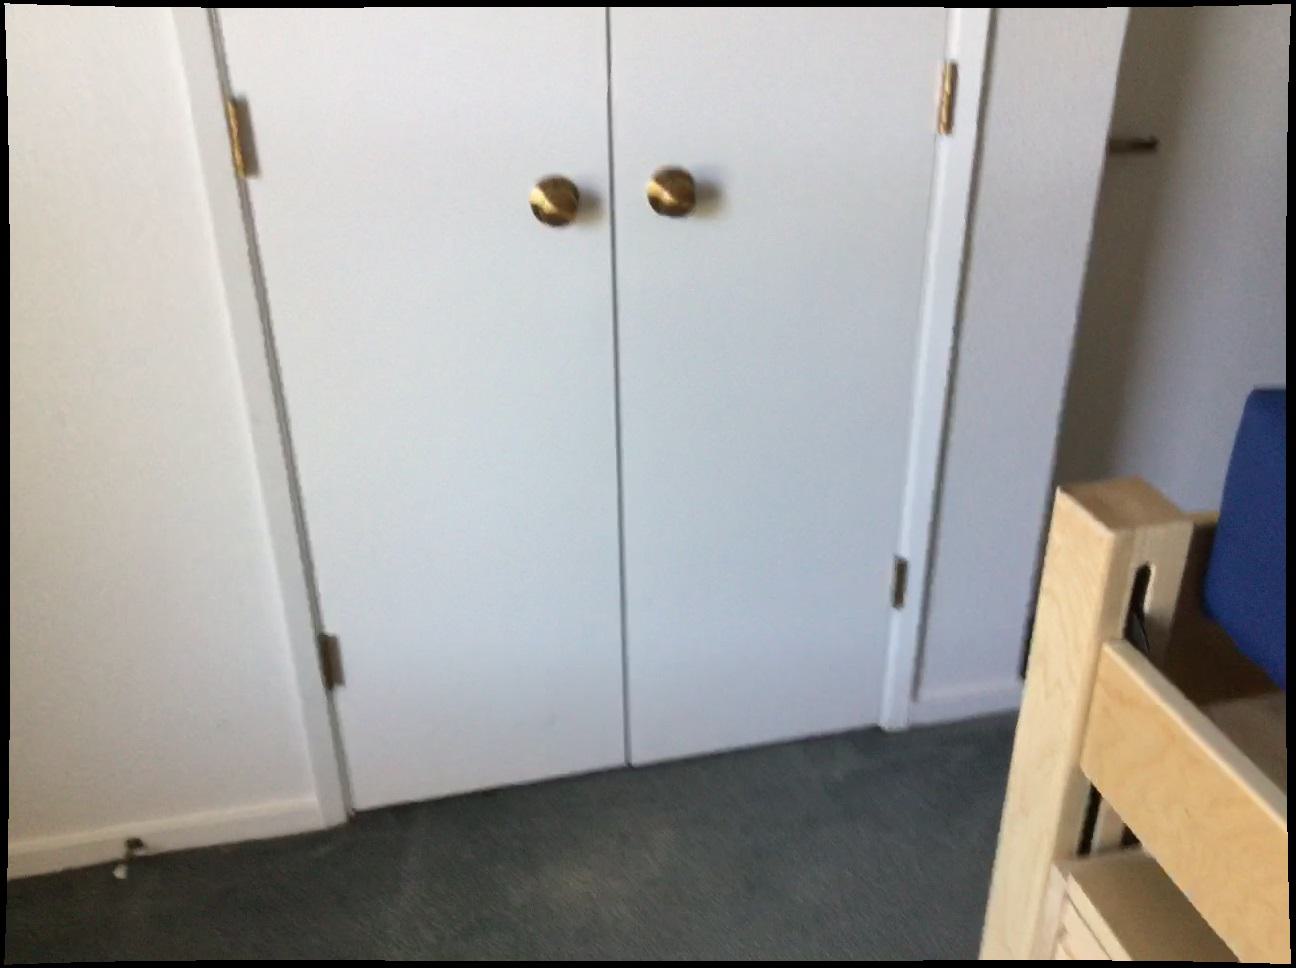
Question: In the image, there is the cabinet. Pinpoint several points within the vacant space situated in front of the cabinet from the object's perspective. Your final answer should be formatted as a list of tuples, i.e. [(x1, y1), ...], where each tuple contains the x and y coordinates of a point satisfying the conditions above. The coordinates should be between 0 and 1, indicating the normalized pixel locations of the points.
Answer: [(0.032, 0.978), (0.088, 0.962), (0.143, 0.946), (0.195, 0.931), (0.194, 0.985), (0.248, 0.916), (0.248, 0.968), (0.298, 0.902), (0.301, 0.952), (0.347, 0.887), (0.353, 0.937), (0.359, 0.992), (0.396, 0.873), (0.404, 0.921), (0.412, 0.974), (0.443, 0.860), (0.453, 0.907), (0.464, 0.959), (0.488, 0.846), (0.501, 0.893), (0.514, 0.942), (0.529, 0.998), (0.534, 0.834), (0.548, 0.878), (0.563, 0.928), (0.580, 0.981), (0.578, 0.821), (0.593, 0.865), (0.611, 0.912), (0.630, 0.965), (0.620, 0.809), (0.638, 0.851), (0.657, 0.898), (0.679, 0.948), (0.663, 0.796), (0.682, 0.838), (0.703, 0.883), (0.704, 0.784)]